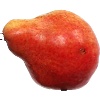
Label: red_pear